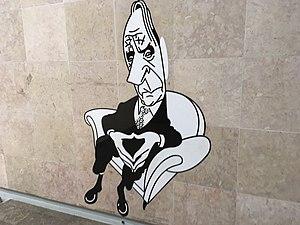
Vergílio António Ferreira, né le 28 janvier 1916 à Melo et mort le 1ᵉʳ mars 1996 à Lisbonne, est un écrivain portugais.